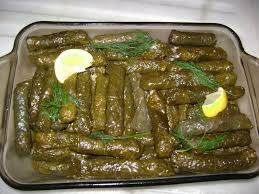
Yemek: yaprak_sarma